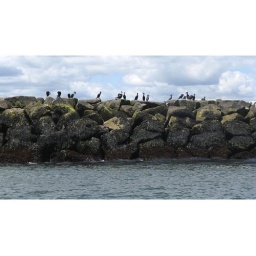
Birds on rock wall in Green Harbor Marina, Marshfield MA